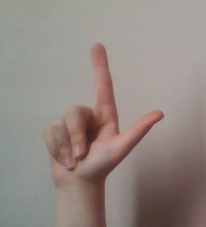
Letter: laam